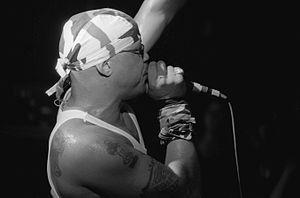
Guru, de son vrai nom Keith Elam né le 17 juillet 1961 à Roxbury et décédé le 19 avril 2010 à New York, est un rappeur américain. Il était le MC du groupe Gang Starr qu'il avait fondé avec DJ Premier en 1989. About.com le cite dans son Top 50 des MCs de notre époque.